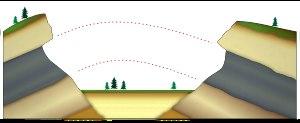
Le principe de continuité latérale est un axiome essentiel de la stratigraphie, disant, qu'en première analyse, dans les séquences stratigraphiques non déformées, l'âge d'une strate est le même sur toute son étendue, même si les roches sont de nature différente.
Niels Stensen est un anatomiste, géologue et évêque d'origine danoise, né le 11 janvier 1638 à Copenhague et mort le 26 novembre 1686 à Schwerin en Allemagne. Il fut l'un des premiers à formuler des principes en géologie, branche alors peu connue des sciences naturelles. Le plus connu d'entre eux est le principe de superposition, d'après lequel la couche supérieure d'une succession sédimentaire est toujours plus récente que les couches sous-jacentes, à moins de remaniements ultérieurs.